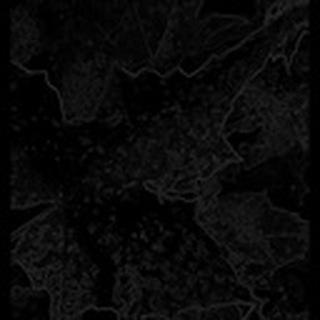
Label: cotton_powdery_mildew